Goldfinders Inn

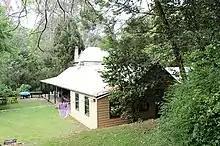
Cottage

The Goldfinders Inn Group comprises three buildings located at the southern end of the site, near the junction of Bells Line of Road with Little Wheeny Creek. The buildings are a single storey timber cottage, a two-storey, sandstone building constructed as an inn and a timber barn structure. They are set in a garden of mature trees.